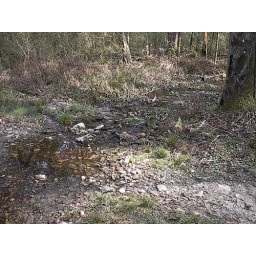
Creek bed after crossing tram road near Wakulla Beach.